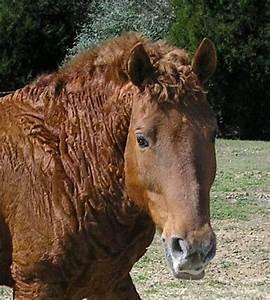
horse